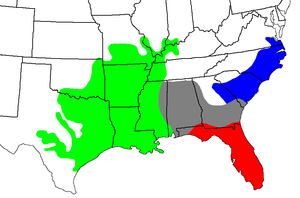
Le mocassin d'eau est une espèce de serpents de la famille des Viperidae que l'on trouve dans le Sud-Est des États-Unis. Les adultes sont grands et capables de délivrer une morsure douloureuse et potentiellement mortelle. Lorsqu'il est dérangé, ce serpent s'enroule sur lui-même et montre ses crochets venimeux. Bien que leur dangerosité ait été exagérée, en de rares occasions les mâles territoriaux abordent les intrus de manière agressive. Il s'agit de la seule vipère semi-aquatique du monde, et on la trouve généralement dans ou près de l'eau, en particulier dans des eaux au courant très faible comme les lacs peu profonds, les ruisseaux et les marais. Ce serpent est un bon nageur et peut même pénétrer dans la mer. Il a réussi à coloniser les îles au large des côtes de l'Atlantique et du Golfe du Mexique.